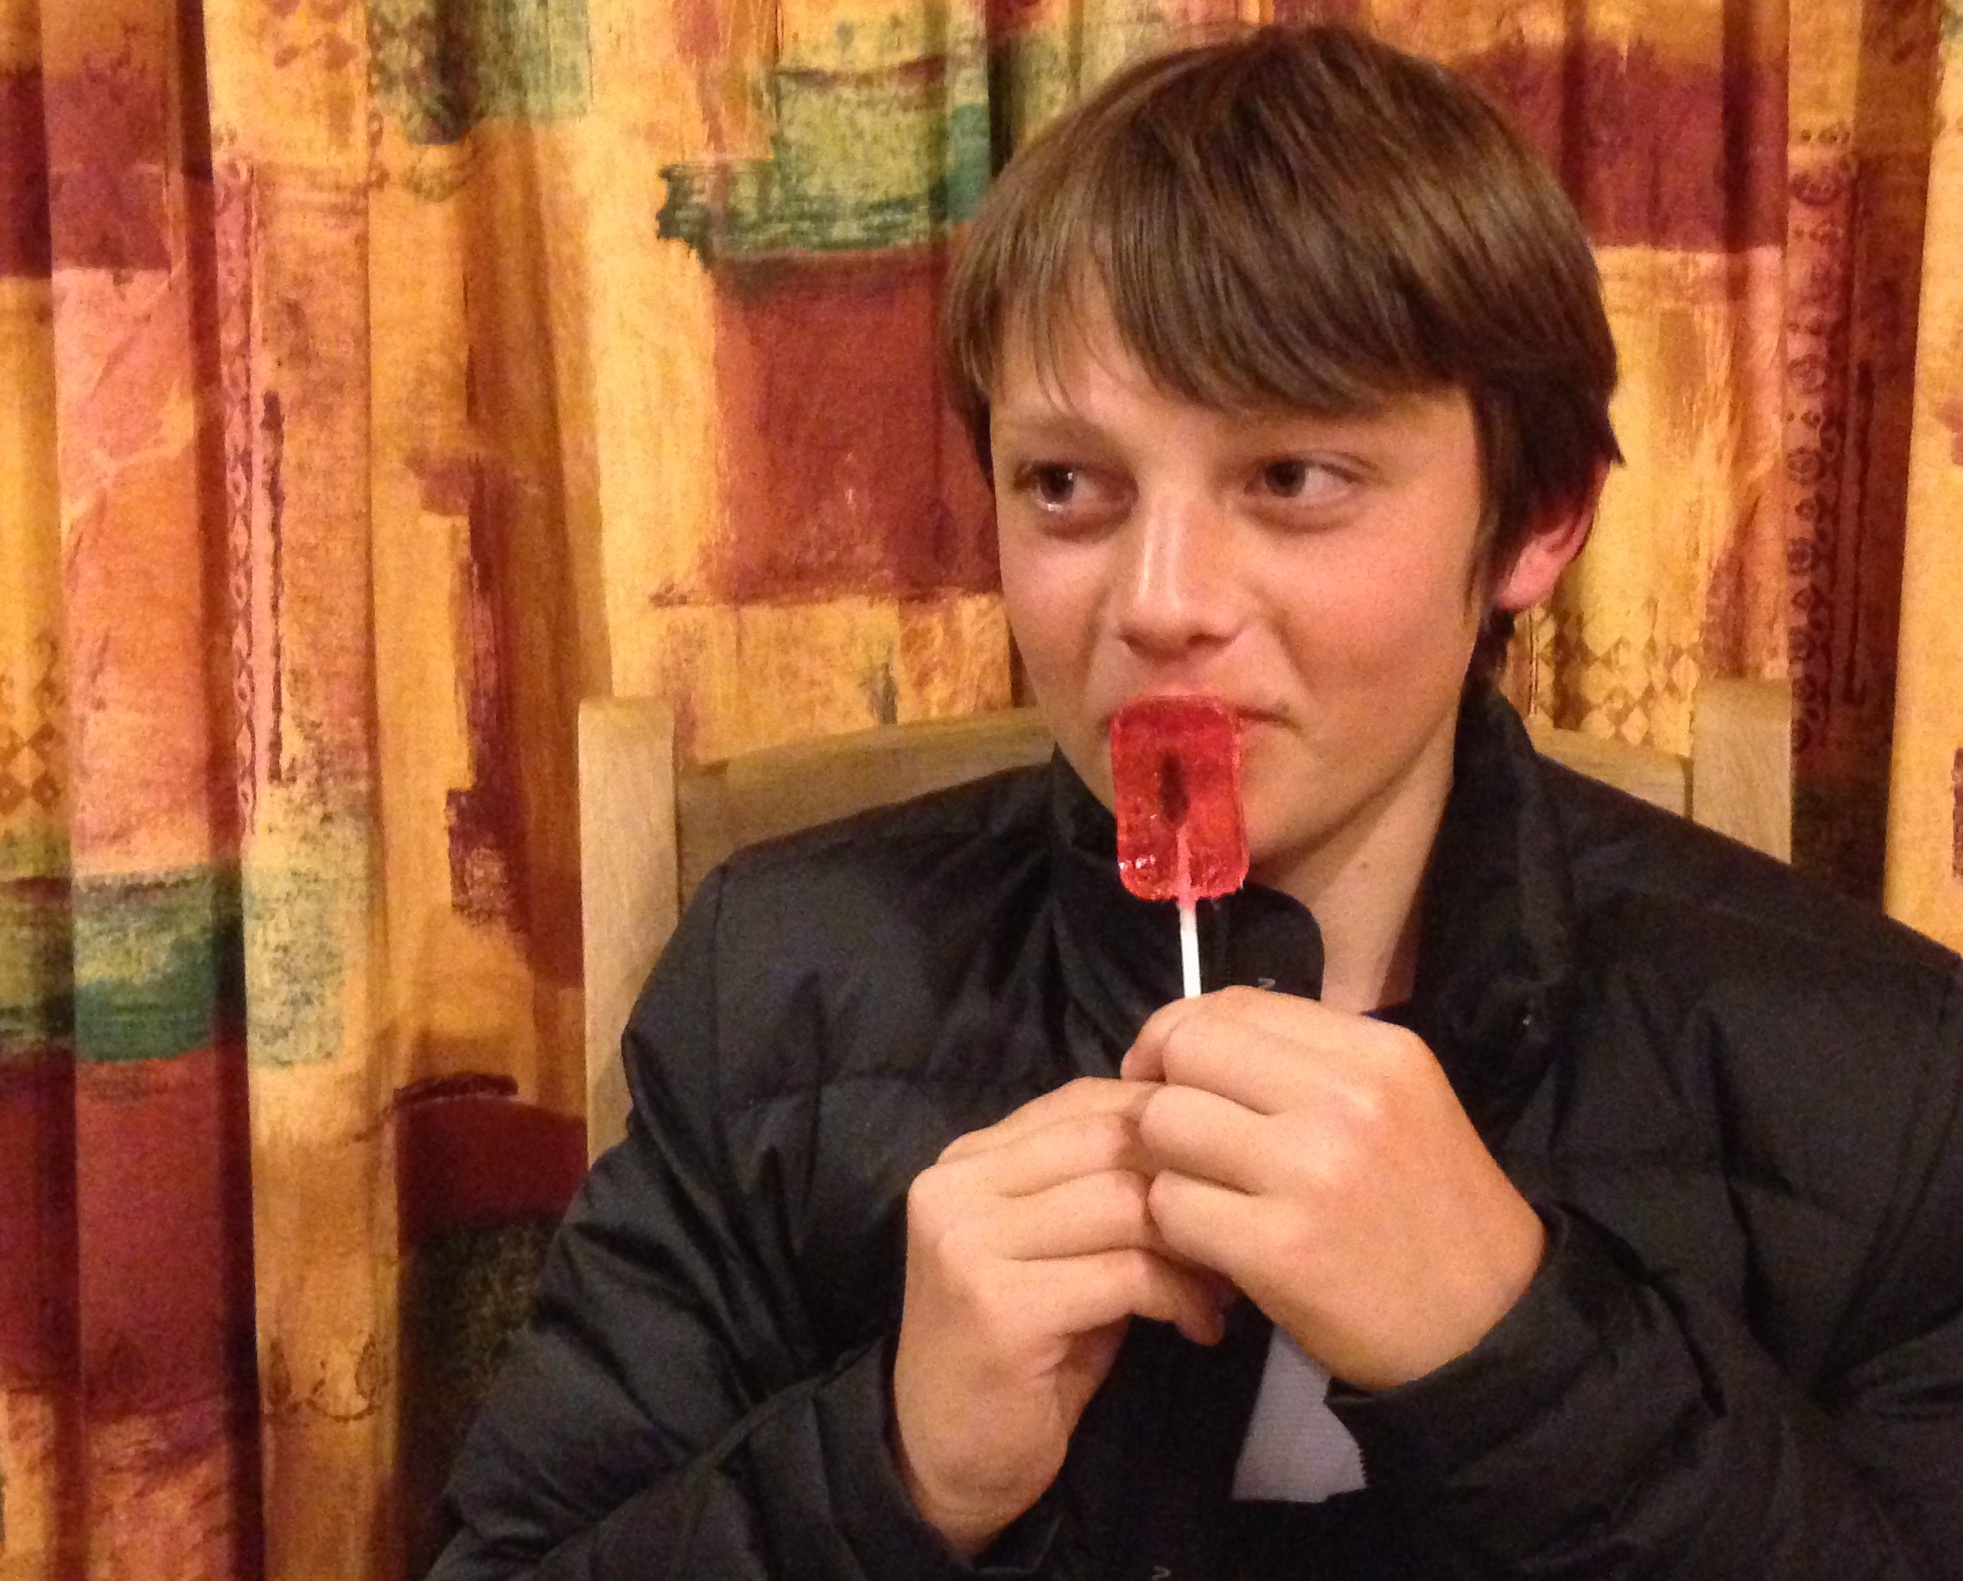
hand, man, person, male, finger, hairstyle, mouth, selfie, facial hair, human action